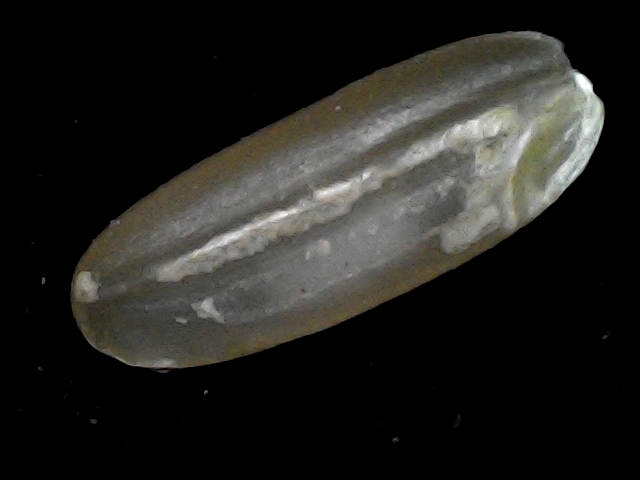
Rice variety: BR23